Batman: The Ride

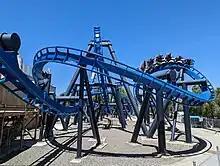
Batman: The Ride at Six Flags Magic Mountain

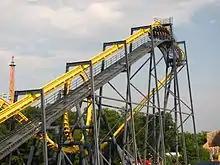
An overview of the ride's first drop and vertical loop at Six Flags Great Adventure

The original installation of the ride at Six Flags Great America features a maximum height of , while the installations to follow reached . Each installation of Batman: The Ride has a track length of approximately . The rides reach a top speed of and exert up to four times the force of gravity. There are five inversions, which are two vertical loops, a zero-g roll and two corkscrews.